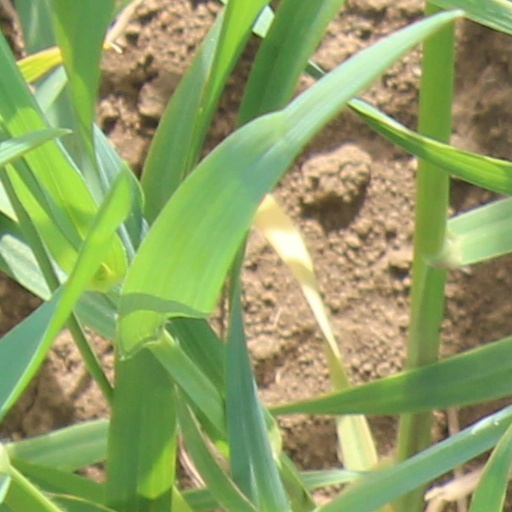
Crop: wheat